Vincent (1987 film)

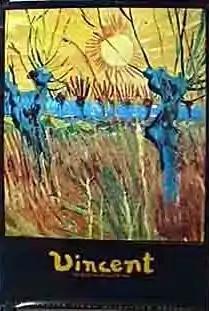

Vincent: The Life and Death of Vincent van Gogh is a 1987 documentary film by Australian director Paul Cox, exploring the last eight years of the artist's life. Cox was attracted to the project because of his personal admiration for Vincent van Gogh: